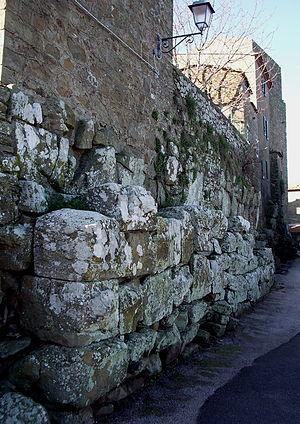
L'architecture étrusque, comme beaucoup d'autres de ses pratiques culturelles, se caractérise par l'intégration de savoirs précédents, issus des cultures grecque ou plus orientales, puis de leur assimilation en y apportant des modifications, et ensuite de leur transmission et intégration au monde romain.
La Zone archéologique de Vetulonia est une nécropole étrusque proche de la frazione Vetulonia de la commune de Castiglione della Pescaia en Toscane.
Les murs de Vetulonia sont les vestiges archéologiques d'une muraille d'époque étrusque de la frazione Vetulonia de la commune de Castiglione della Pescaia, en Toscane.
La formation de la dodécapole étrusque historique, puis les multiples extensions dans la plaine du Pô, mais également en Campanie, en Ombrie et dans le Latium, révèlent une puissance militaire étrusque efficace. De fait, les Étrusques disposent non seulement de forces de frappe terrestre et maritime massives et structurées, mais aussi d'une poliorcétique efficace. Pourtant, bien que le corpus étruscologique atteste de l'usage de machines de guerre, l'ensemble des vestiges de la stratégie de siège des Étrusques relève essentiellement de la défense. En effet, les différentes fortifications des cités étrusques jouent un rôle déterminant au cours de l'histoire militaire étrusque.